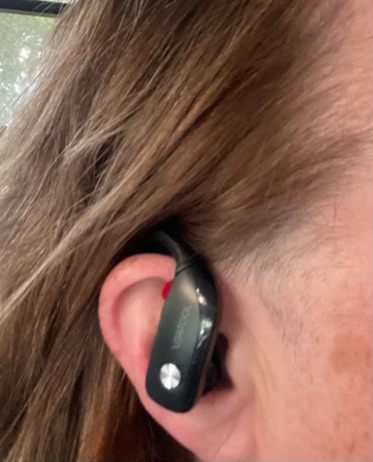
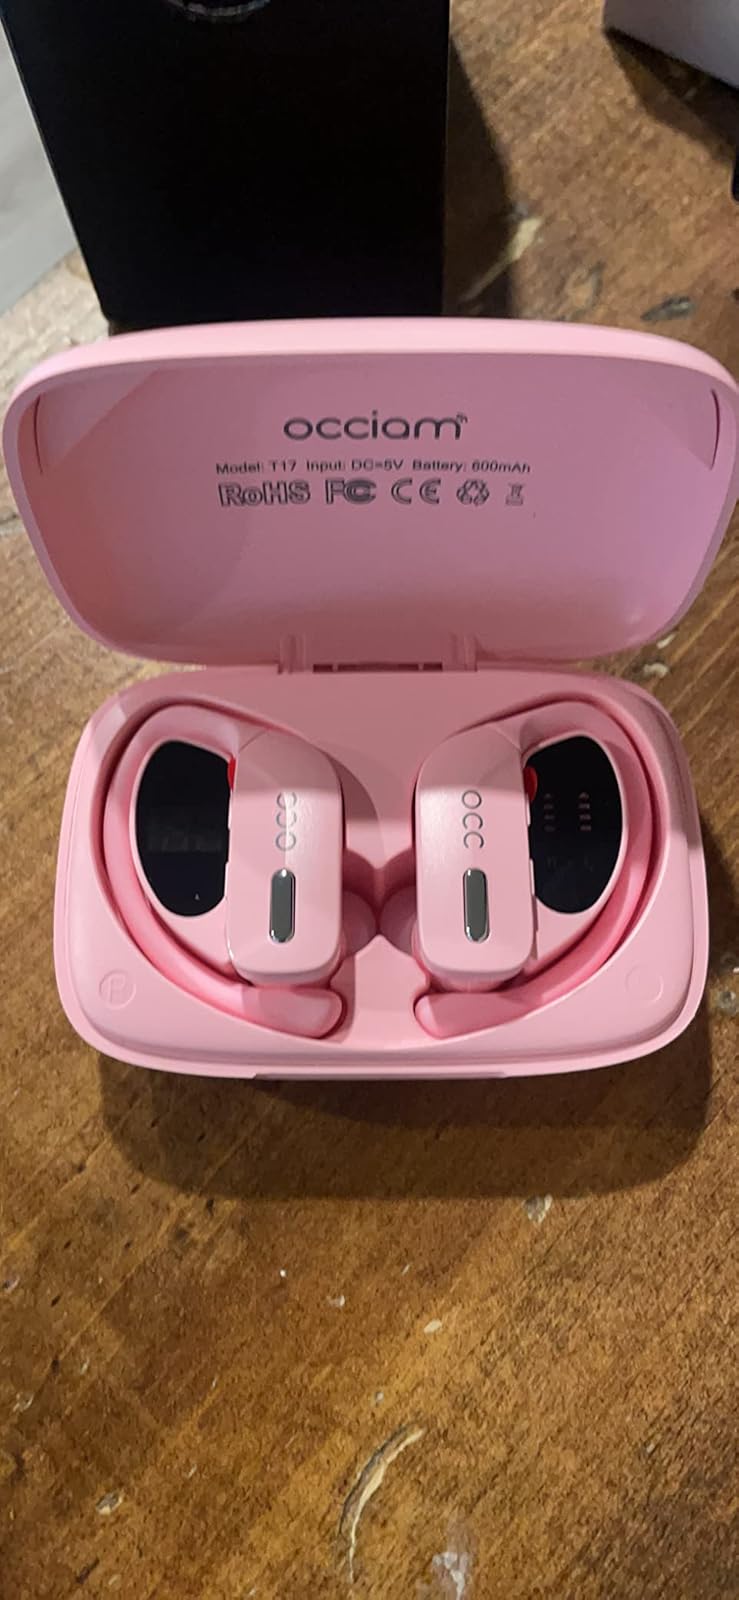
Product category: earbuds
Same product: no